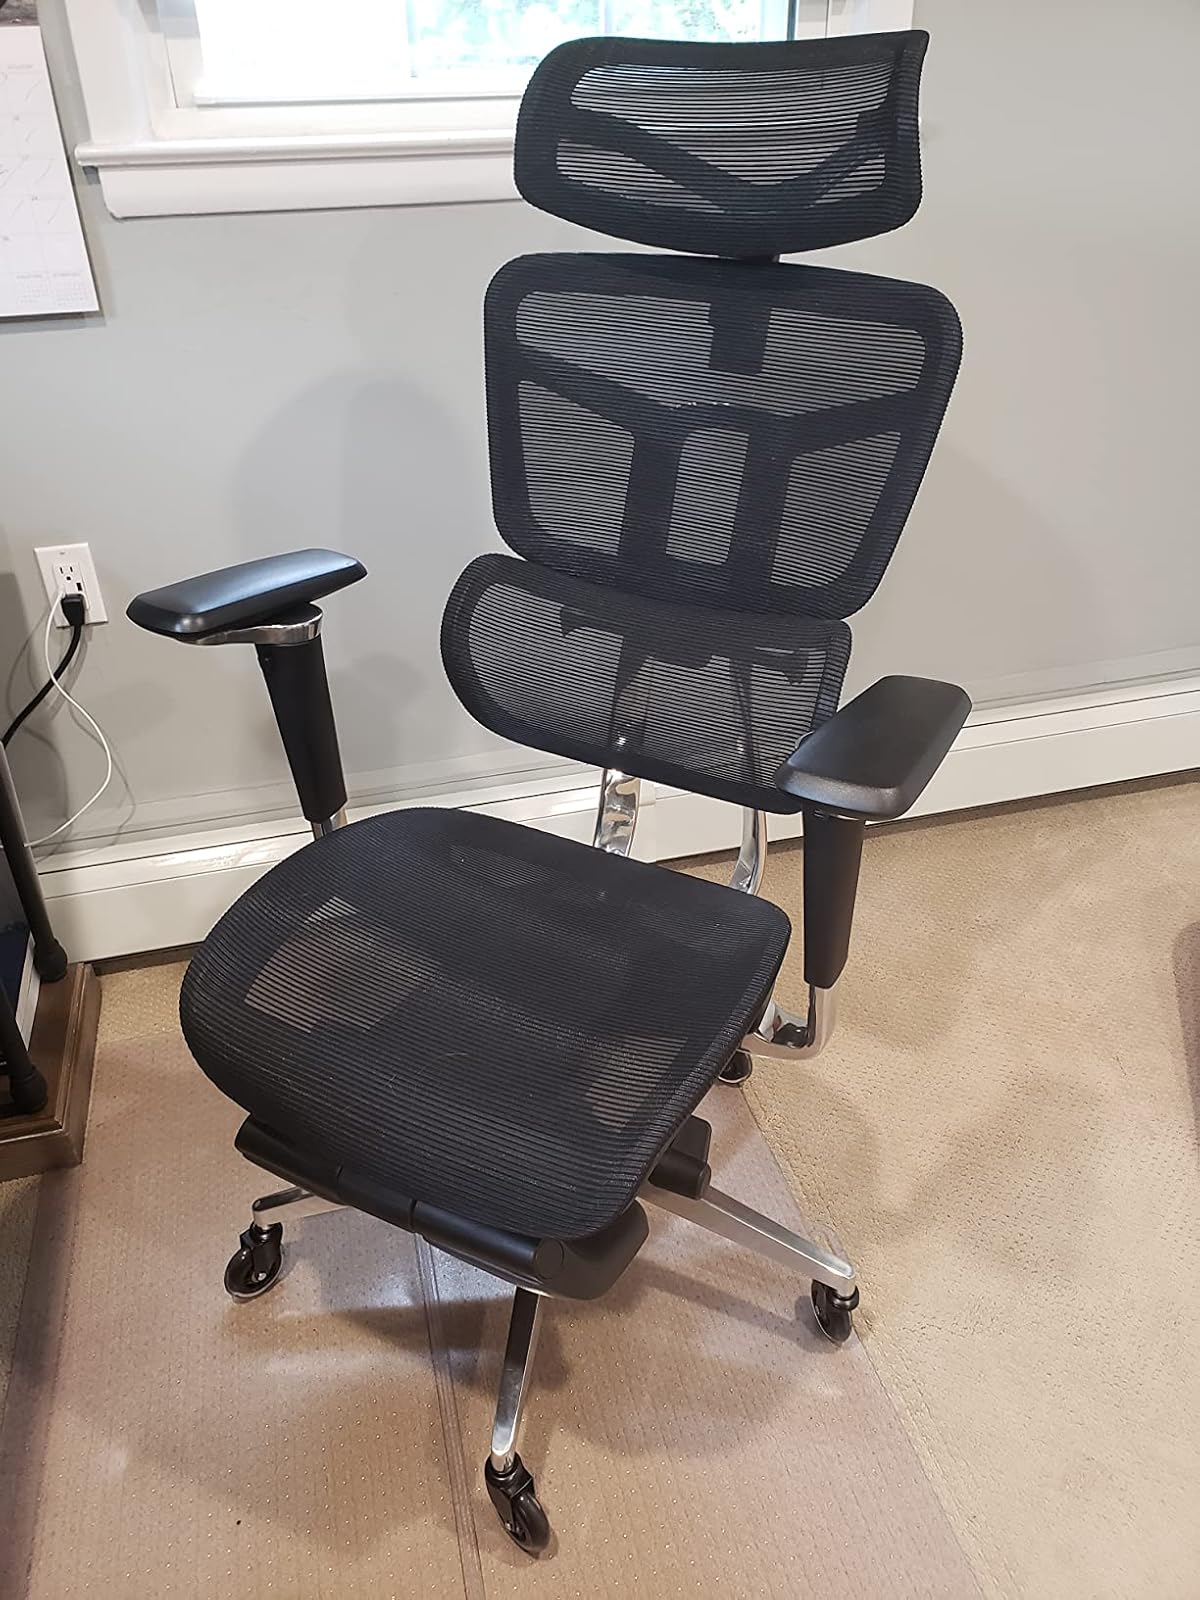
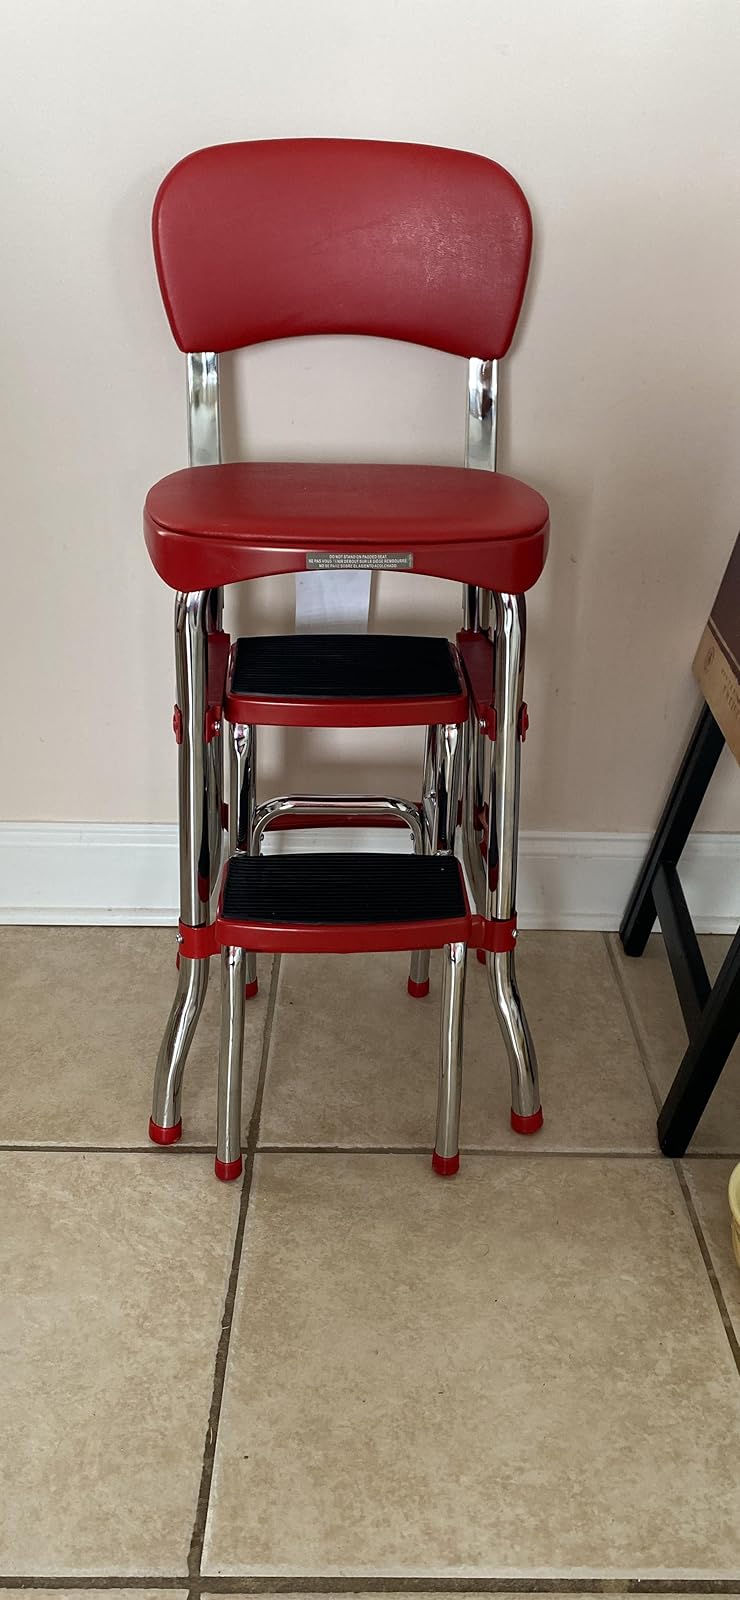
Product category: items_chair
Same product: no